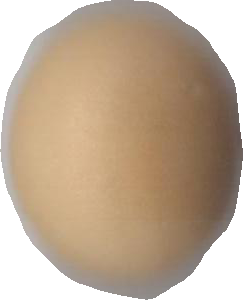
Variety: Grobogan